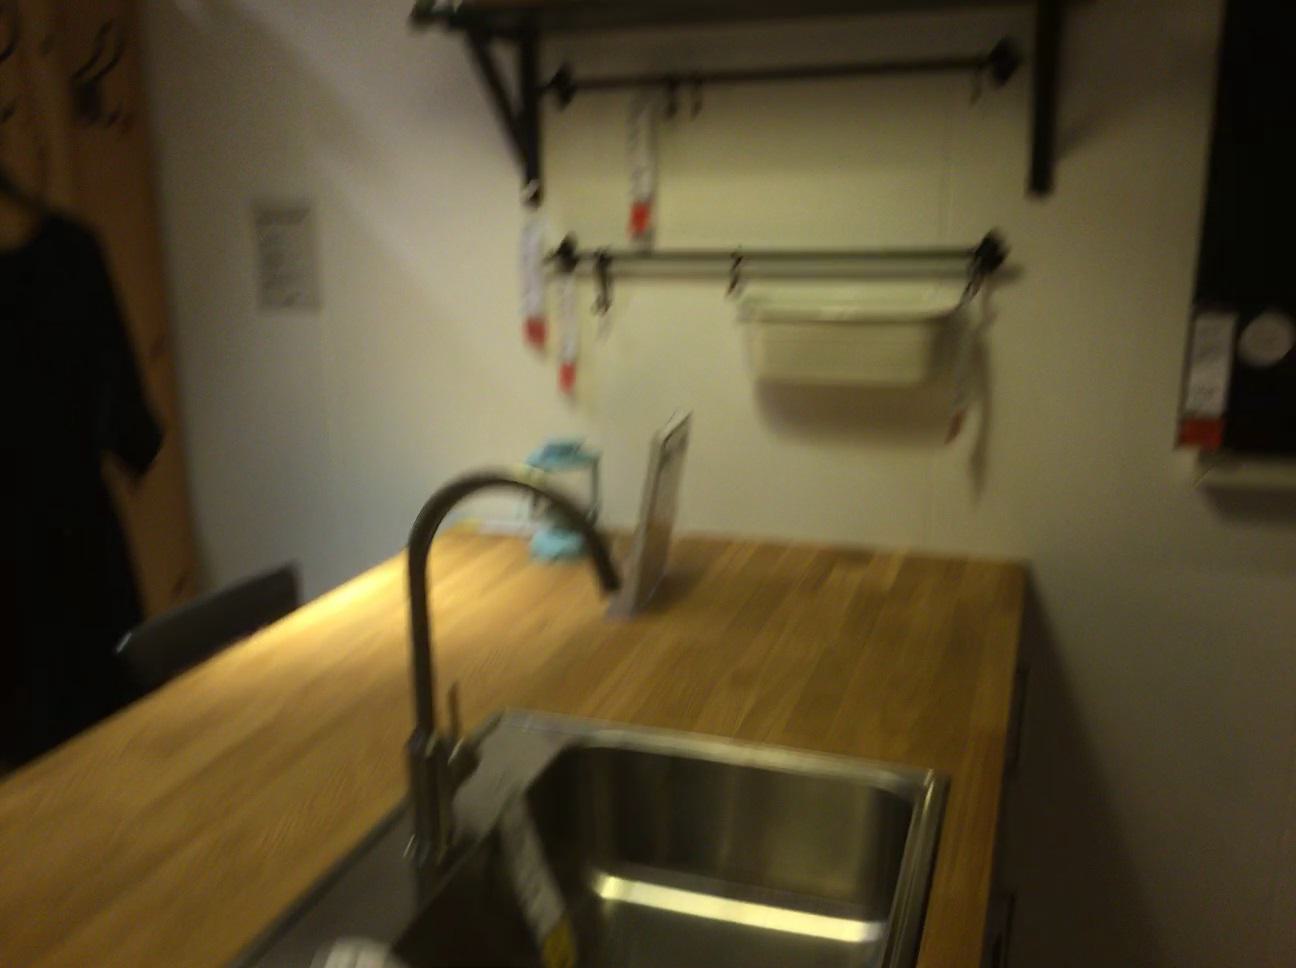
Question: Can the shelf fit in front of the sink from the second object's perspective? Final answer should be yes or no.
Answer: Yes